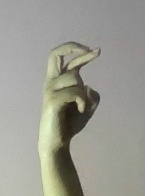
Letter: zay